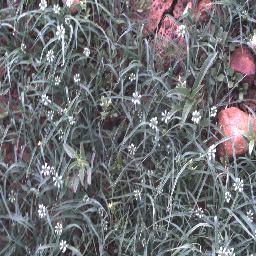
Label: negative